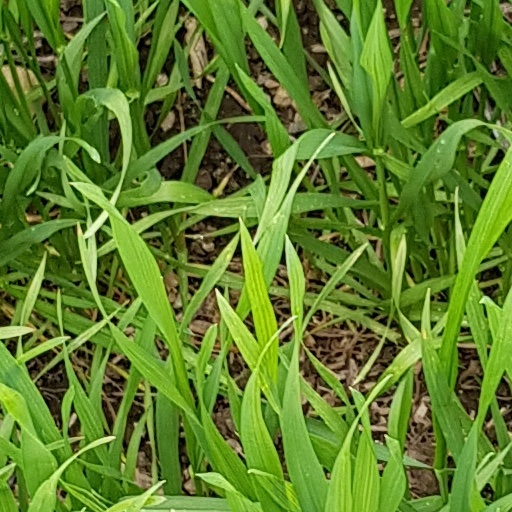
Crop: wheat